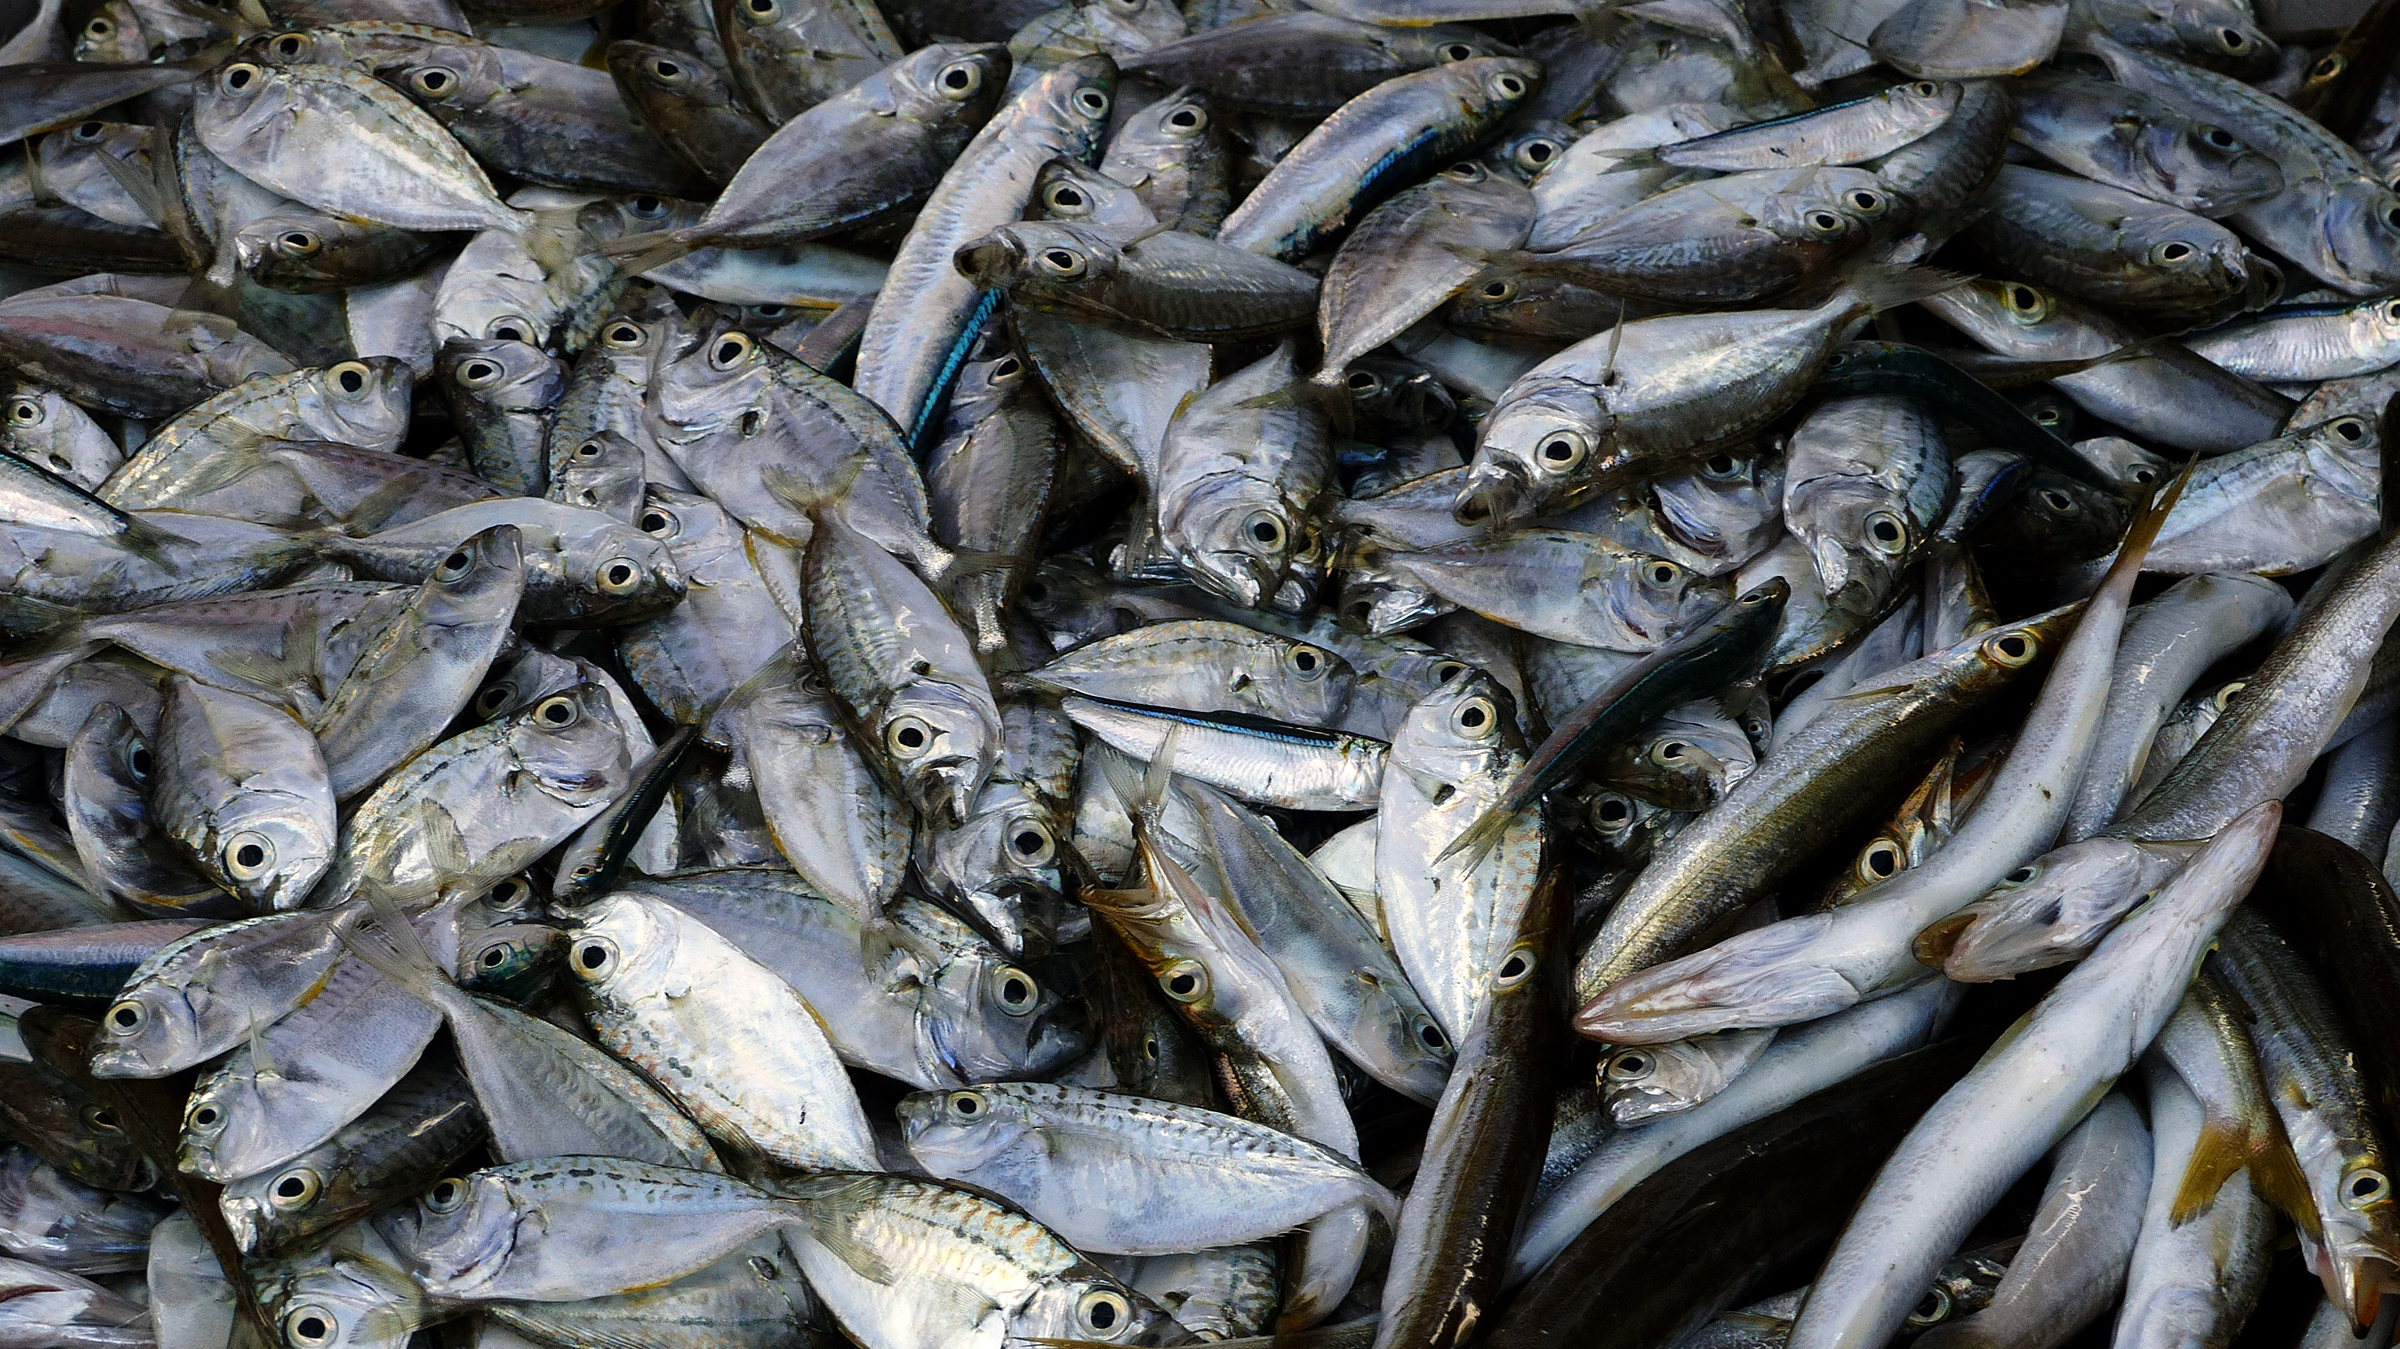
food, seafood, fish, sardine, marinelife, vertebrate, bonito, lumixfz200, bridgecamera, milkfish, herring, mackerel, marine biology, forage fish, oily fish, capelin